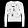
Label: Pullover